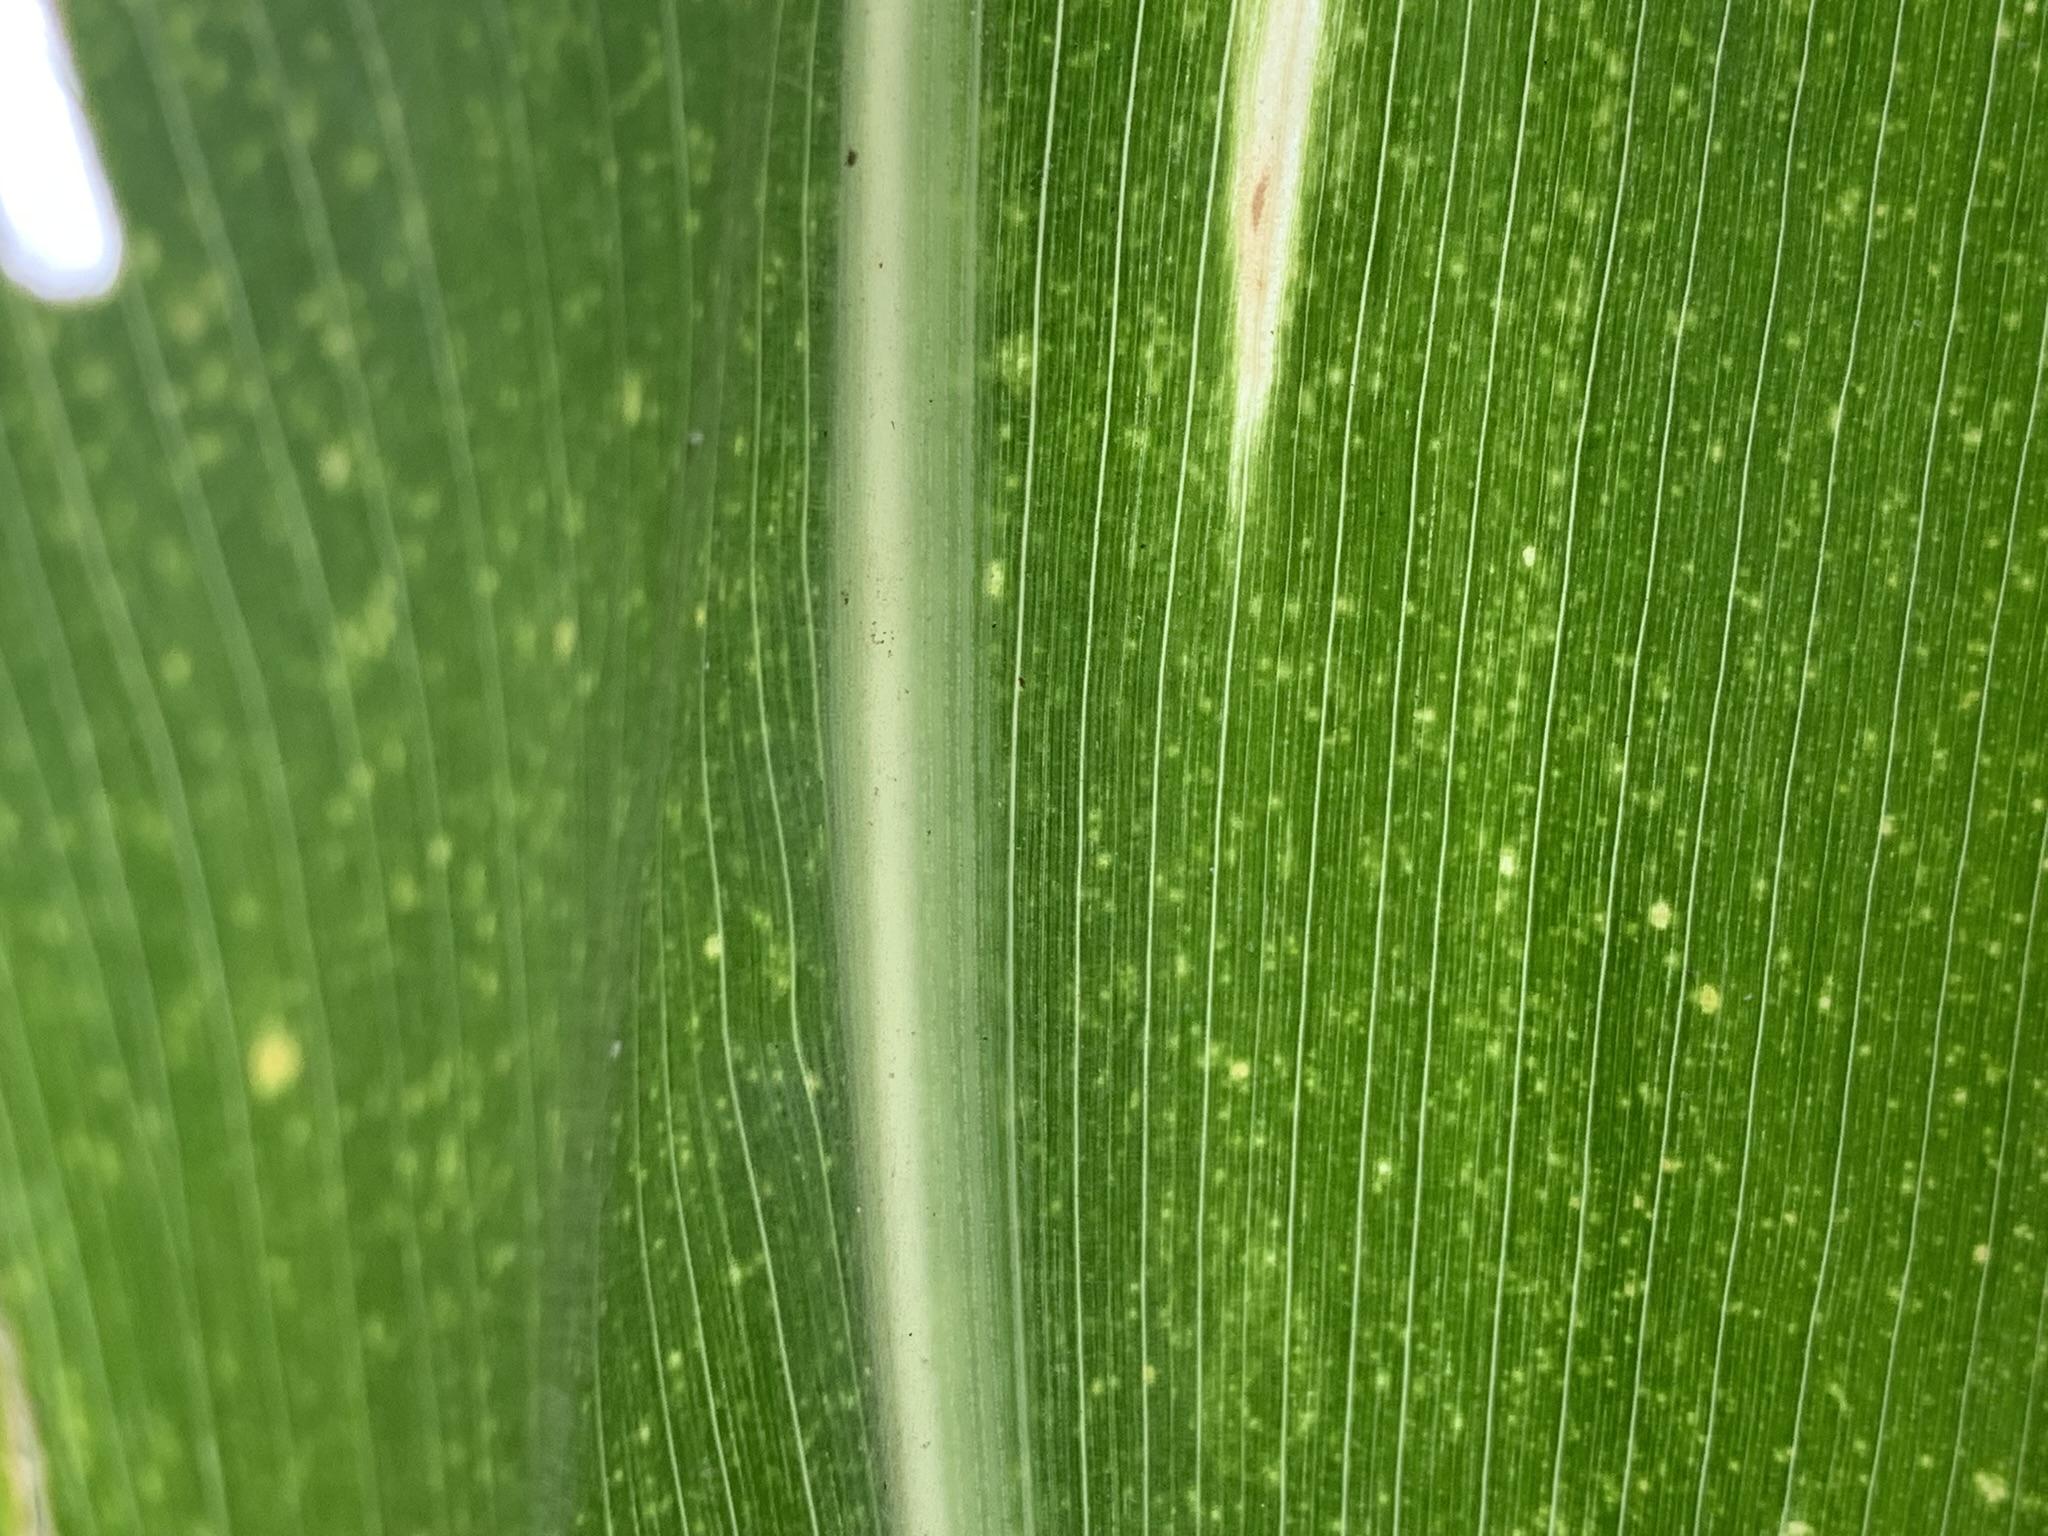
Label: MLN